Kragerup

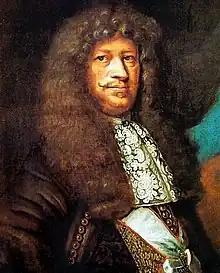
Ove Juul

Hans Friis sold Kragerup in 1656 to Frederik Urne. He was succeeded by his son-in-law, Ove Juul, who was later appointed Vice Chancellor. His other holdings included Lundbæk-Pandum, Villestrup, and Bregentved. Kragerup was later passed to his son, Christian Juul, who on e year later ceded it to his sister, Mette Marie Juul. The estate Kattrup was also acquired by her. She married the bailiff on the estate, Povl Pedersen Lerskov, but he already died in 1692. Mette Marie Juul stayed on the estate another 12 years.